Francisco Estévanez Rodríguez

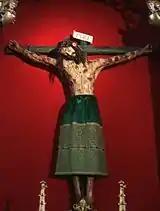
Cristo de Burgos

As his law career progressed and in 1909 Estévanez was sworn as magistrado suplente of Audiencia de Burgos his prestige grew and his position strengthened. As Integrist politician he did not share the earlier anti-Carlist venom of the group and in 1910 he was noted speaking at a Catholic rally in Palencia jointly with Carlist militants Larramendi, Bilbao and Polo. The same year he was about to launch his first bid for the Cortes, and in Cervera de Pisuerga he was reported to stand as a joint Traditionalist candidate. His candidacy was agreed with the Carlist leader though it is not clear whether it was approved by the new Integrist leader, Olazábal; it seems that he withdrew in the last minute. In 1911 he was supposed to run on a joint Catholic anti-Liberal ticket in by-elections in Miranda del Ebro, but there is no confirmation of him actually standing. In the mid-1910s he focused on his law career and charity; there is no information on his political engagements.